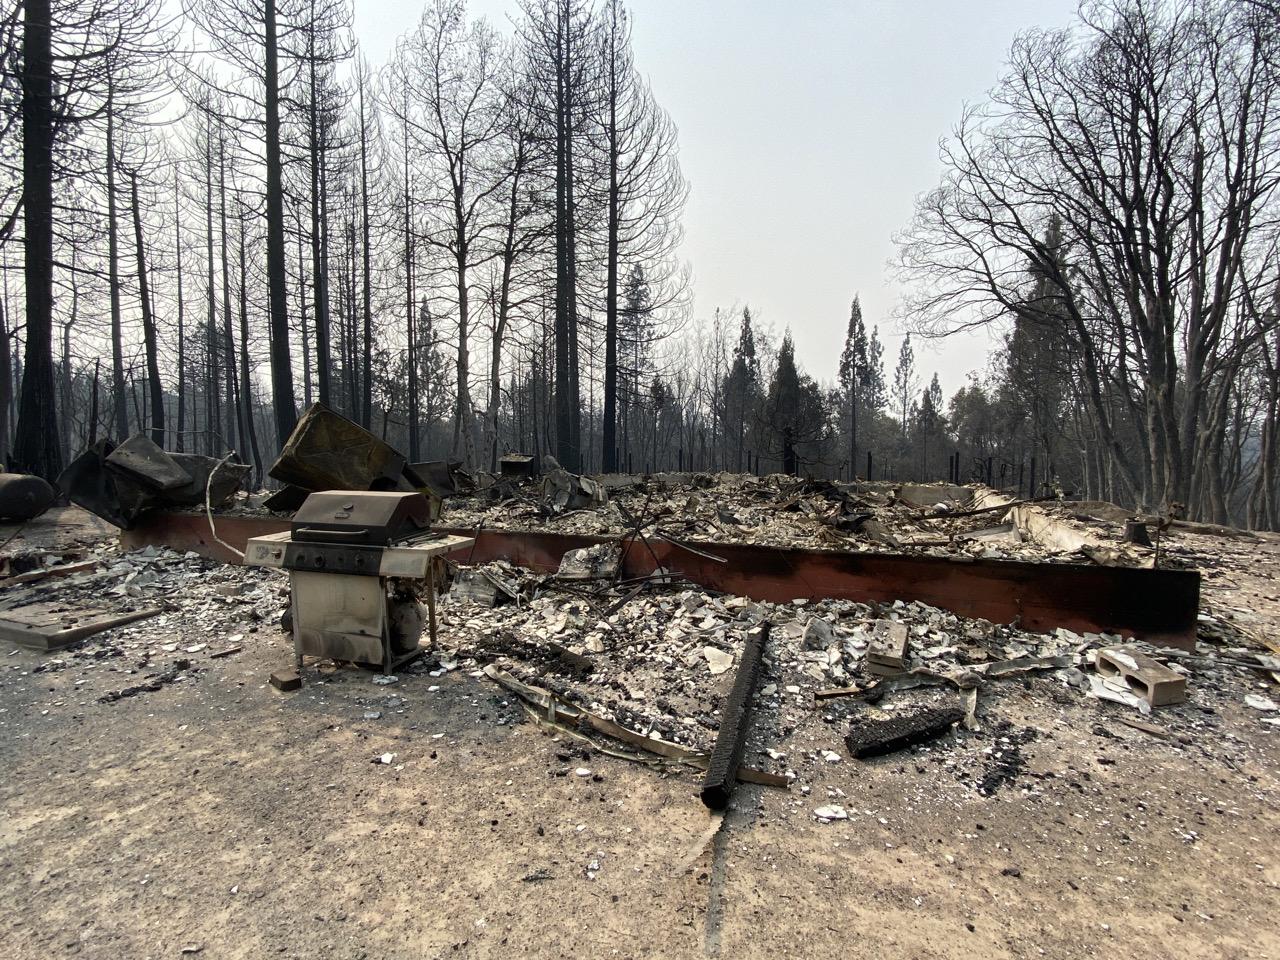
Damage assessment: destroyed